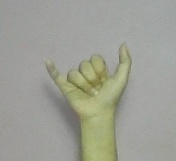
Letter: ya